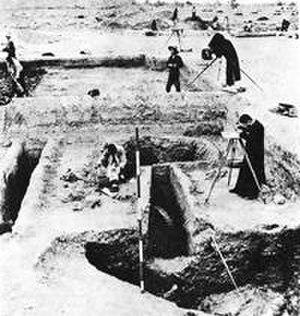
La dynastie Shang, également appelée la dynastie Yin, est selon l'historiographie chinoise la deuxième dynastie royale à avoir dominé la Chine, des environs de 1570 à 1045 av. J.-C. Elle succède à la dynastie Xia et, sur le plan archéologique, à la culture d'Erlitou entre 1800 et 1600 av. J.-C. et à la culture d'Erligang entre 1580 et 1400/1300 av. J.-C. La dynastie Shang précède celle des Zhou qui la supplante au milieu du XIᵉ siècle av. J.-C.